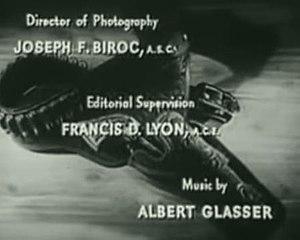
Albert « Al » Glasser, né le 25 janvier 1916 à Chicago et mort le 4 mai 1998 à Los Angeles, est un compositeur, chef d'orchestre, arrangeur, orchestrateur et acteur américain.